American University in Cairo

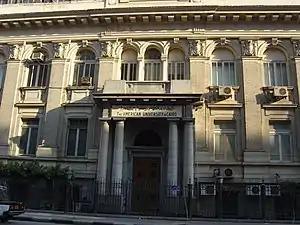
Tahrir Square (Downtown Campus)

Over time AUC added more buildings to what has become known as The GrEEK Campus, for a total of five buildings and 250,000 square feet in downtown Cairo. Sadat Metro was developed with access to the campus, and its main lines intersect near there. Also nearby is the Ramses Railway Station. The campus wall on Mohamed Mahmoud Street still has revolutionary graffiti put up. The American University in Cairo made an initiative and tried to preserve the wall graffiti. Many admirers published and even documented these graffiti by collecting images/photos of the mural taken by visitors, who were present during this historic period.